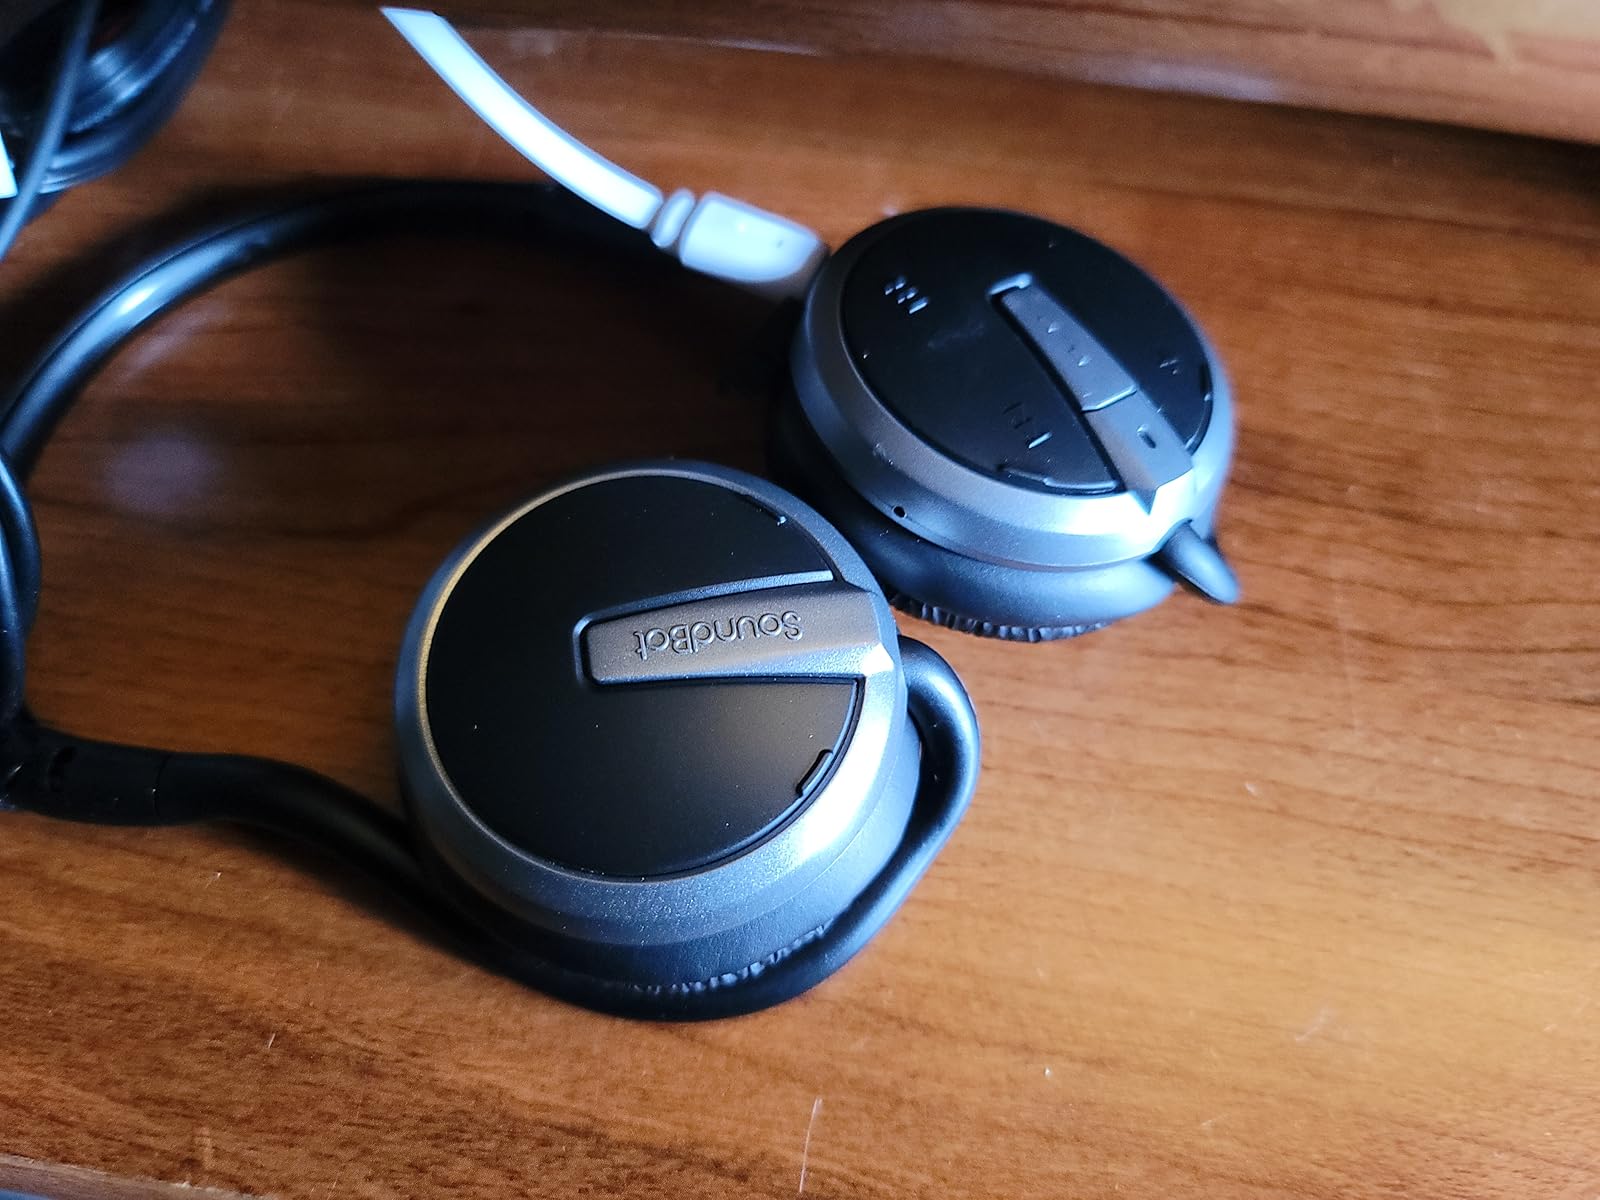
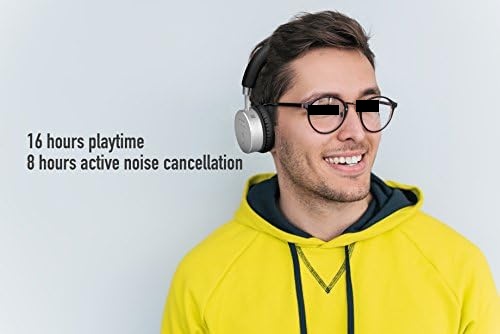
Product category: headphones
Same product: no